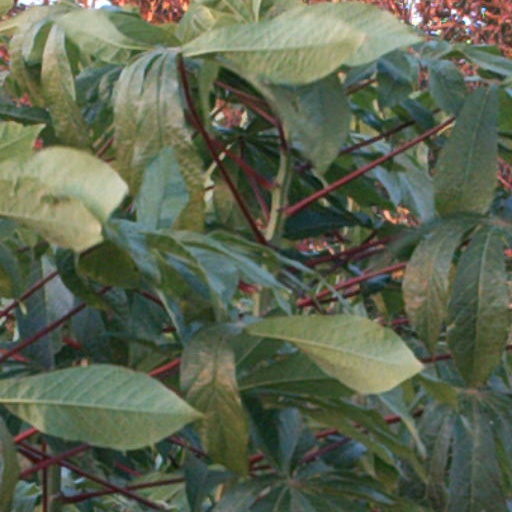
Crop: cassava